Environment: lab
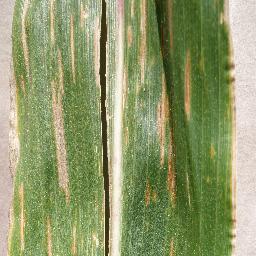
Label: gray_leaf_spot